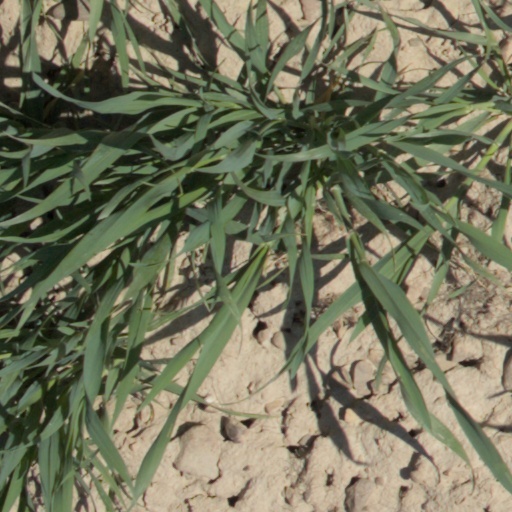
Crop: wheat